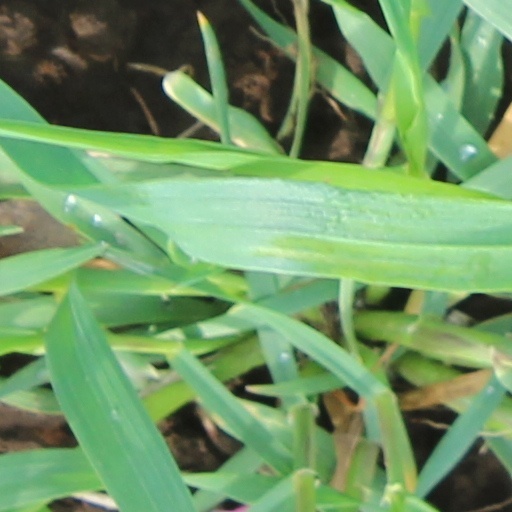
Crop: wheat